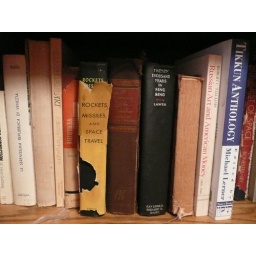
book shelf in New York apartment